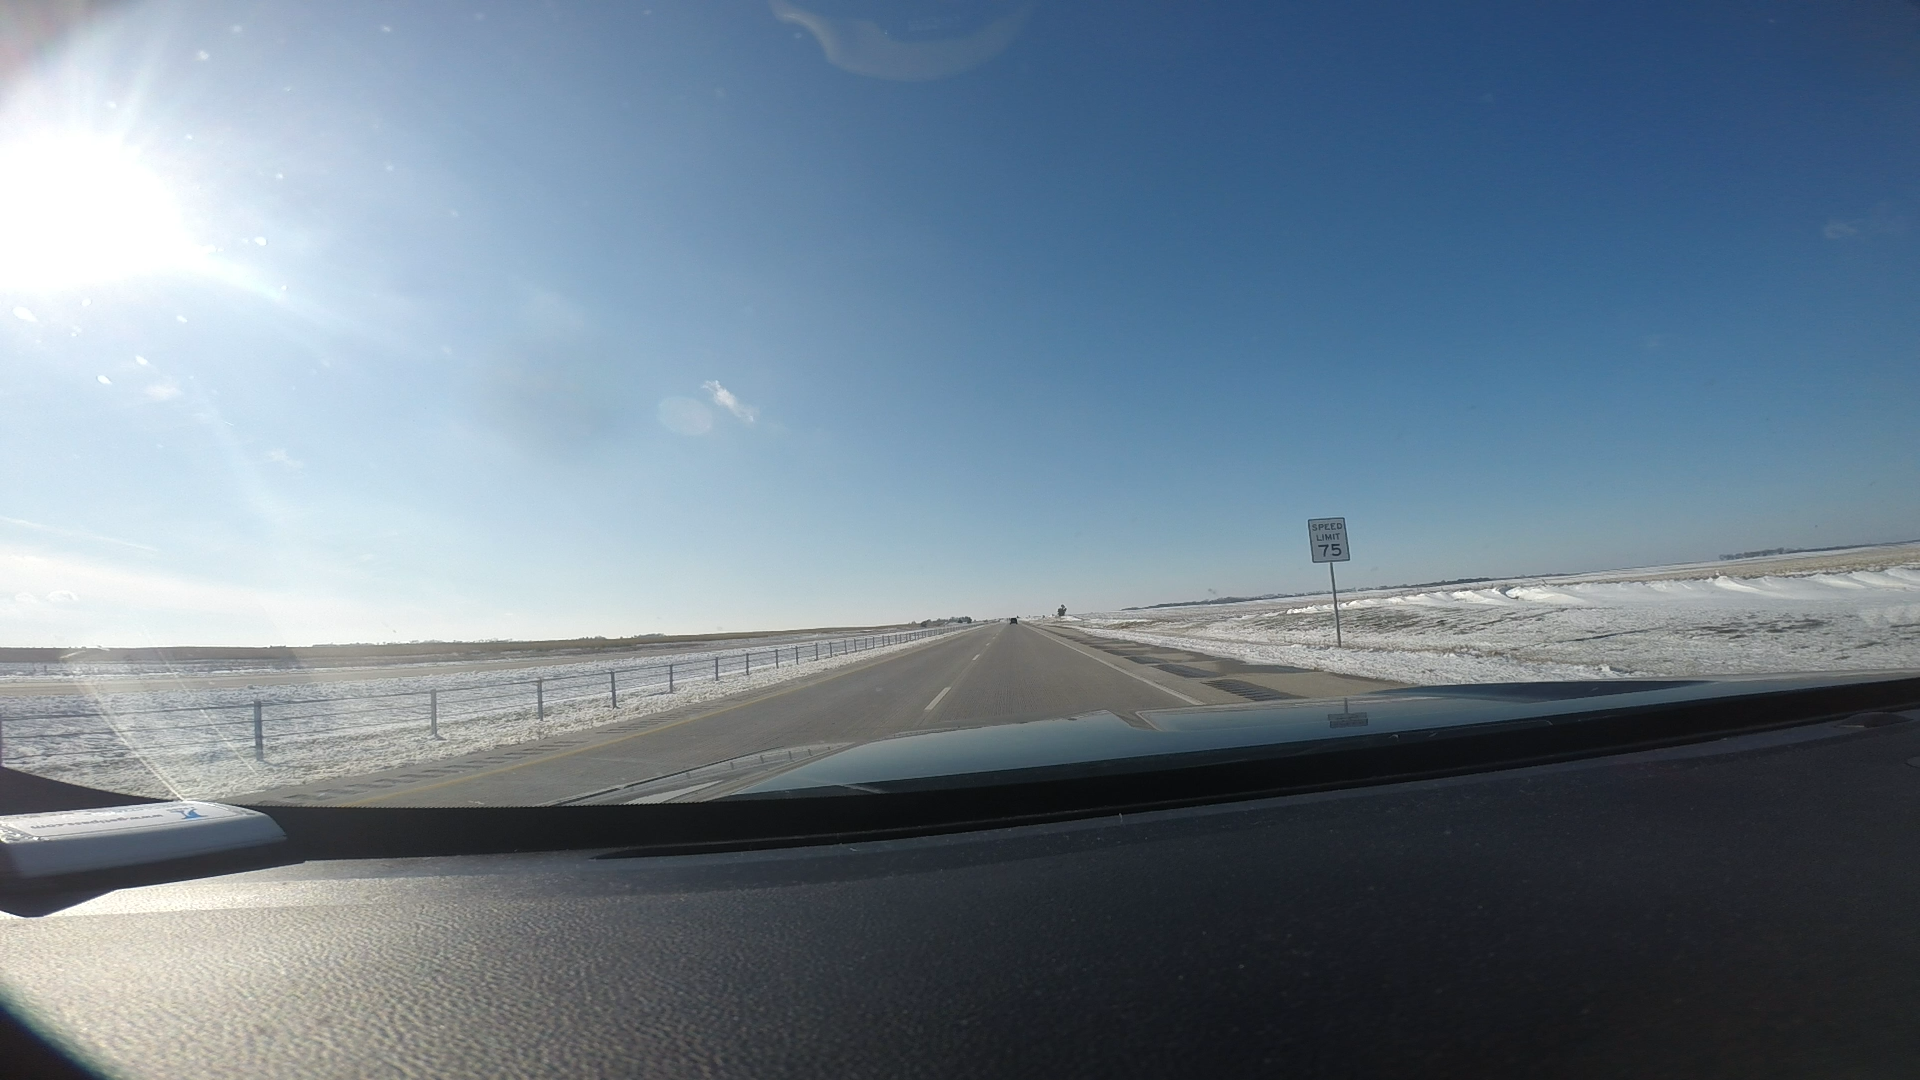
Speed limit sign label: mph75